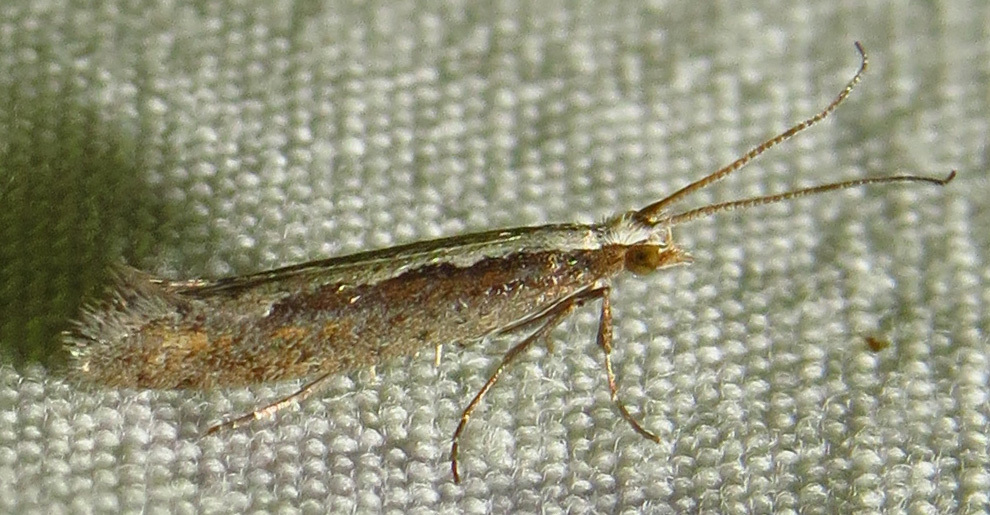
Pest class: diamondback_moth